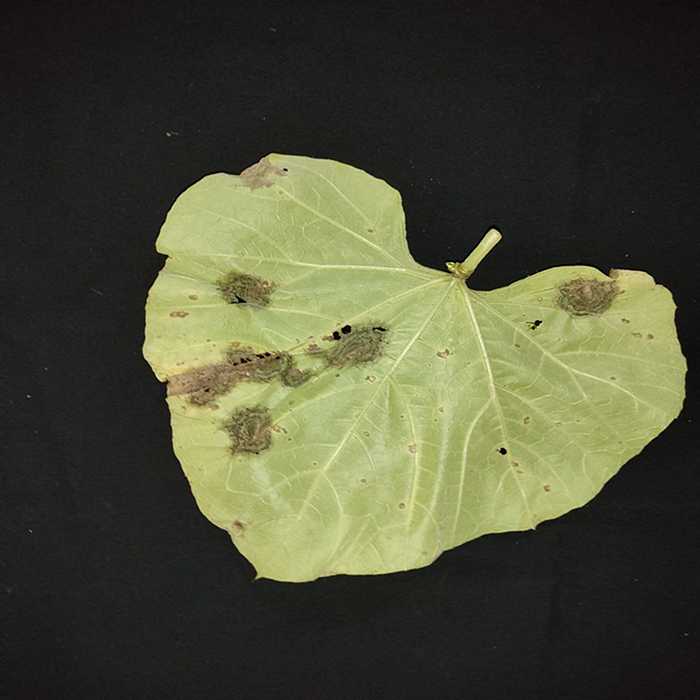
Plant: Bottle gourd
Label: Downey mildew